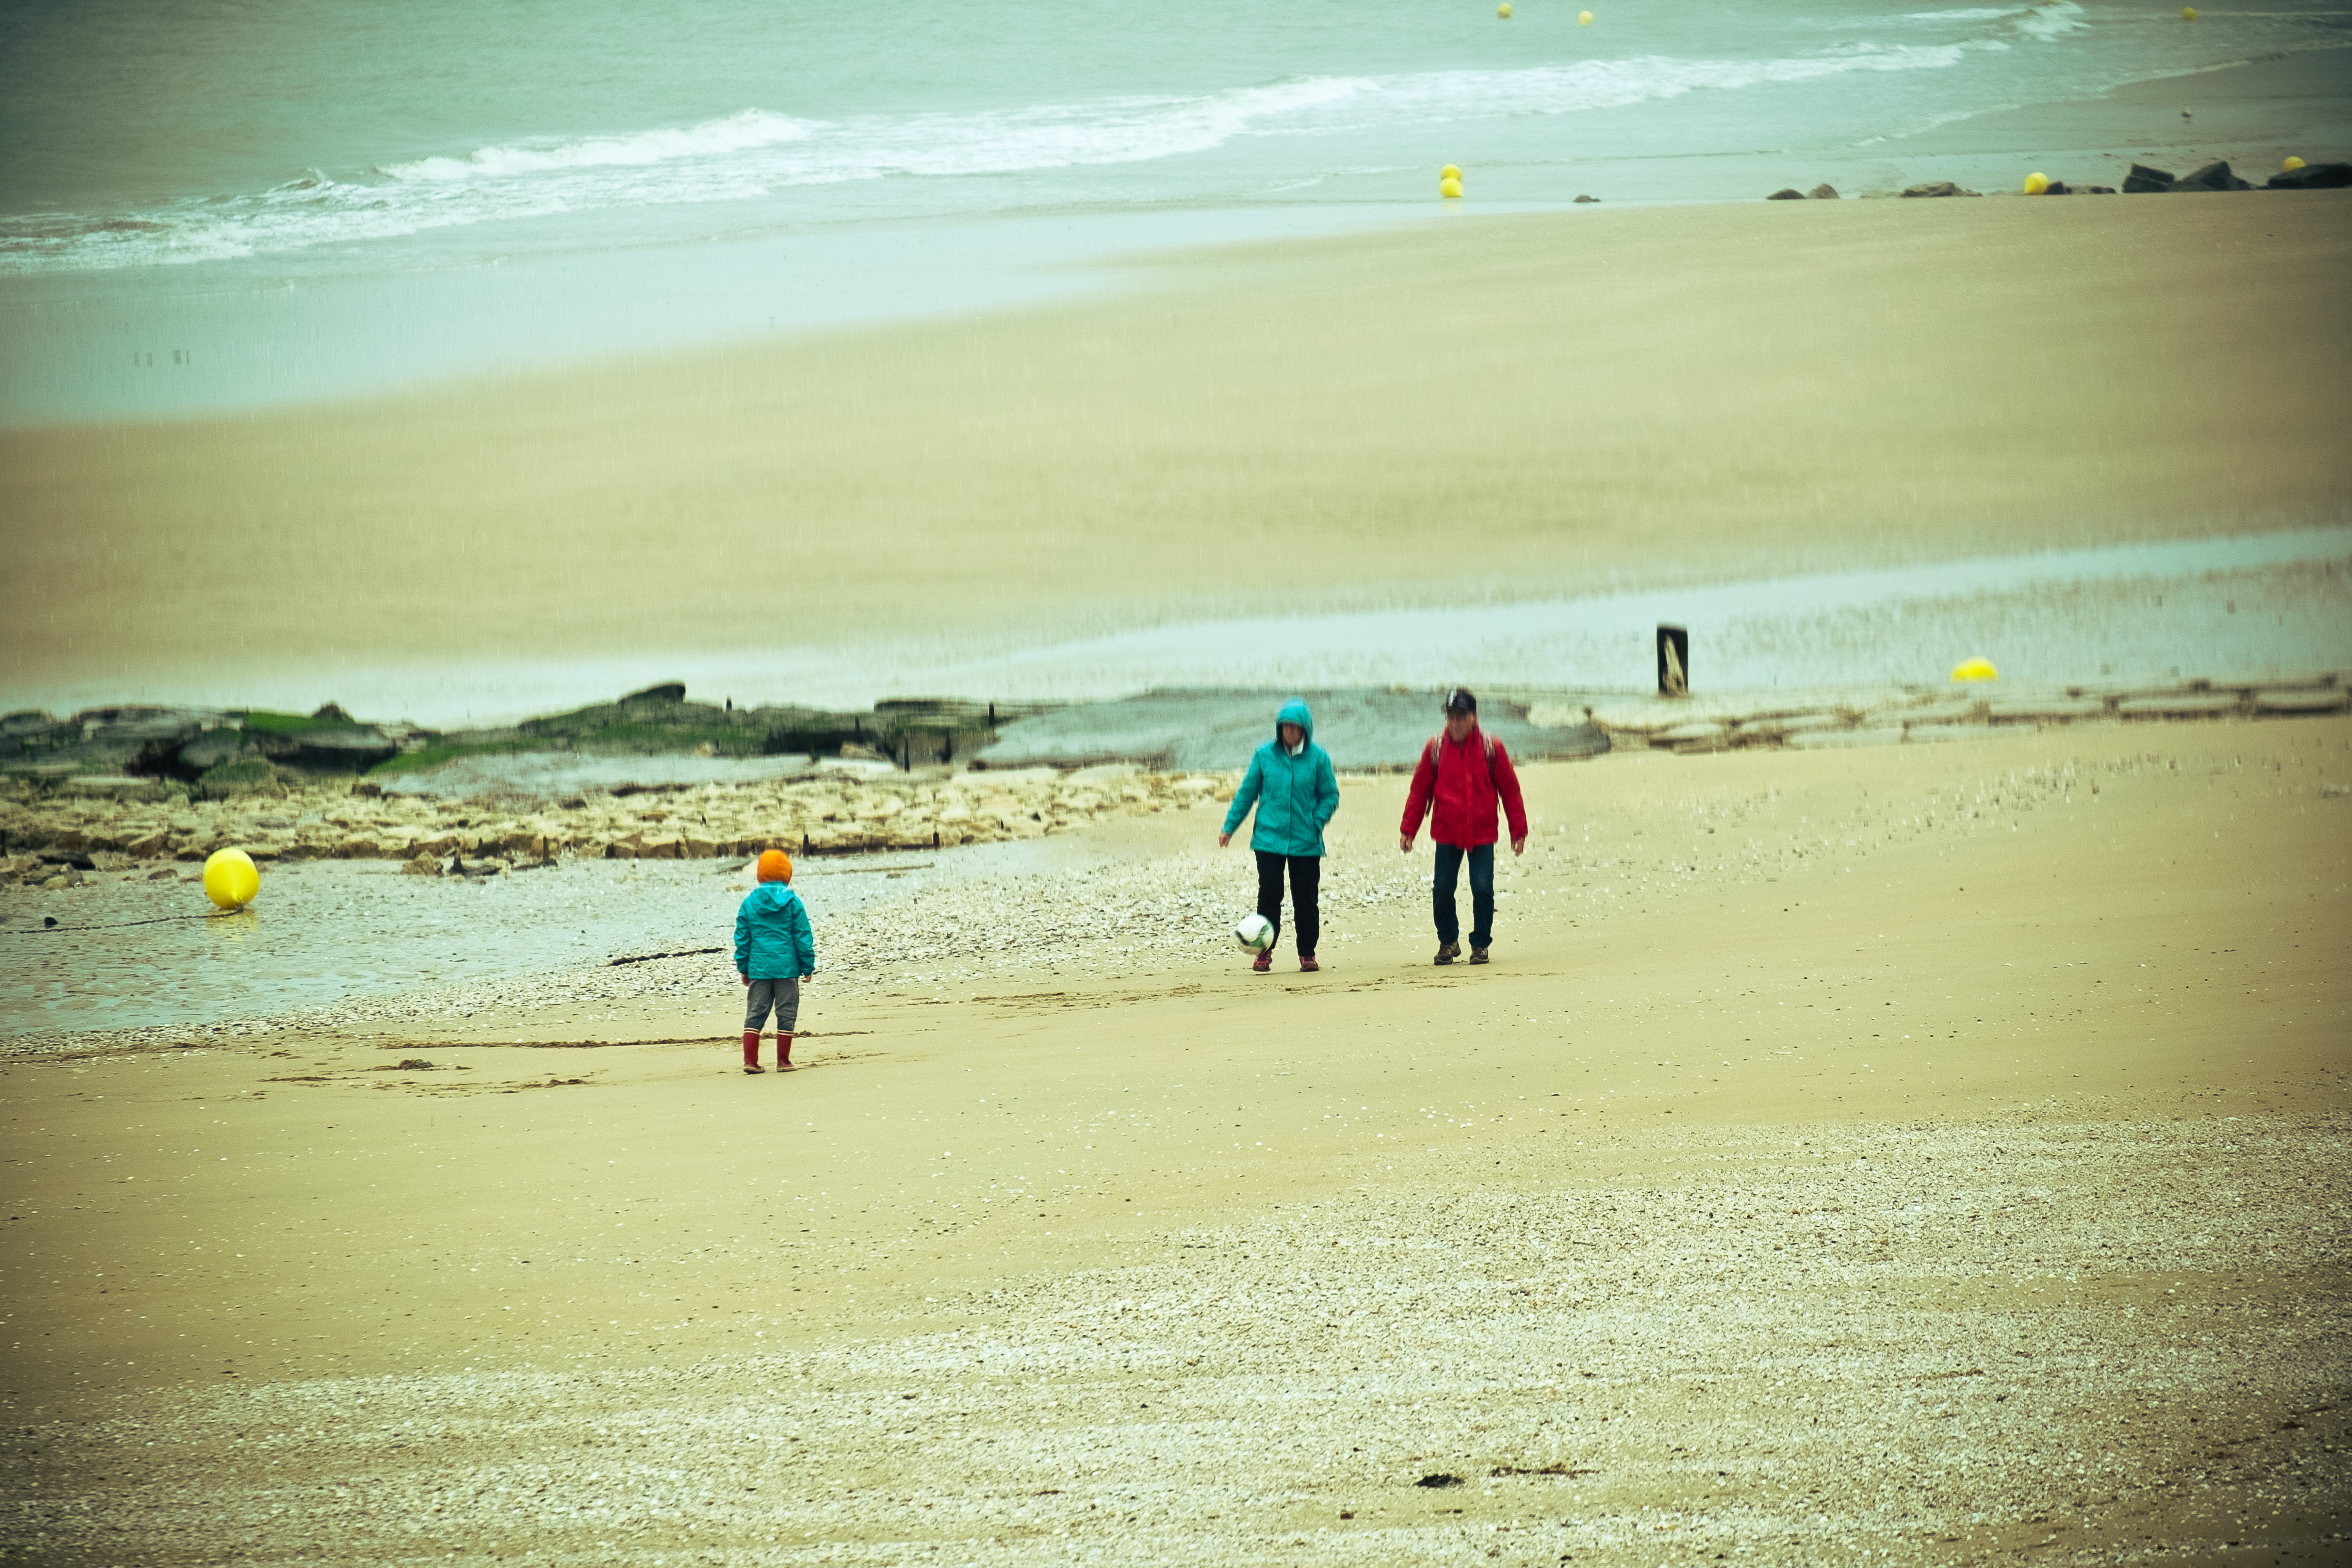
beach, sea, coast, sand, ocean, horizon, street, sunlight, morning, shore, wave, urban, travel, france, fujifilm, material, body of water, normandy, fuji, stphotographia, fujixt1, fujix, cabourg